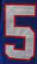
Number: 5